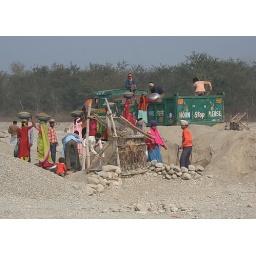
Labourers loading truck with river material in Nandhor River at Chorgulia